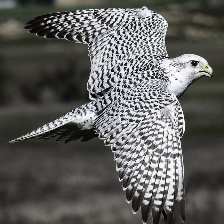
Species: GYRFALCON
Scientific name: FALCO RUSTICOLUS